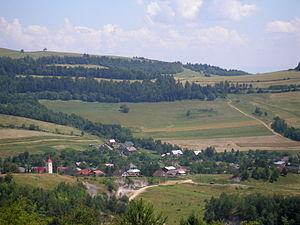
Lipovce est un village de Slovaquie situé dans la région de Prešov.